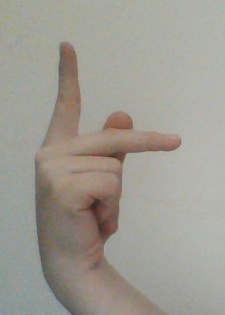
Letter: dha